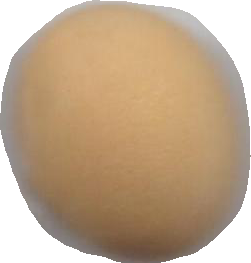
Variety: Grobogan